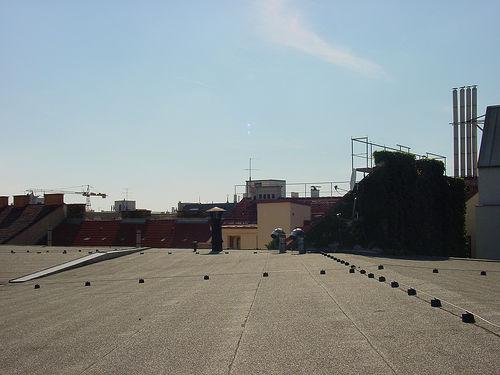
Weather: sun or clear